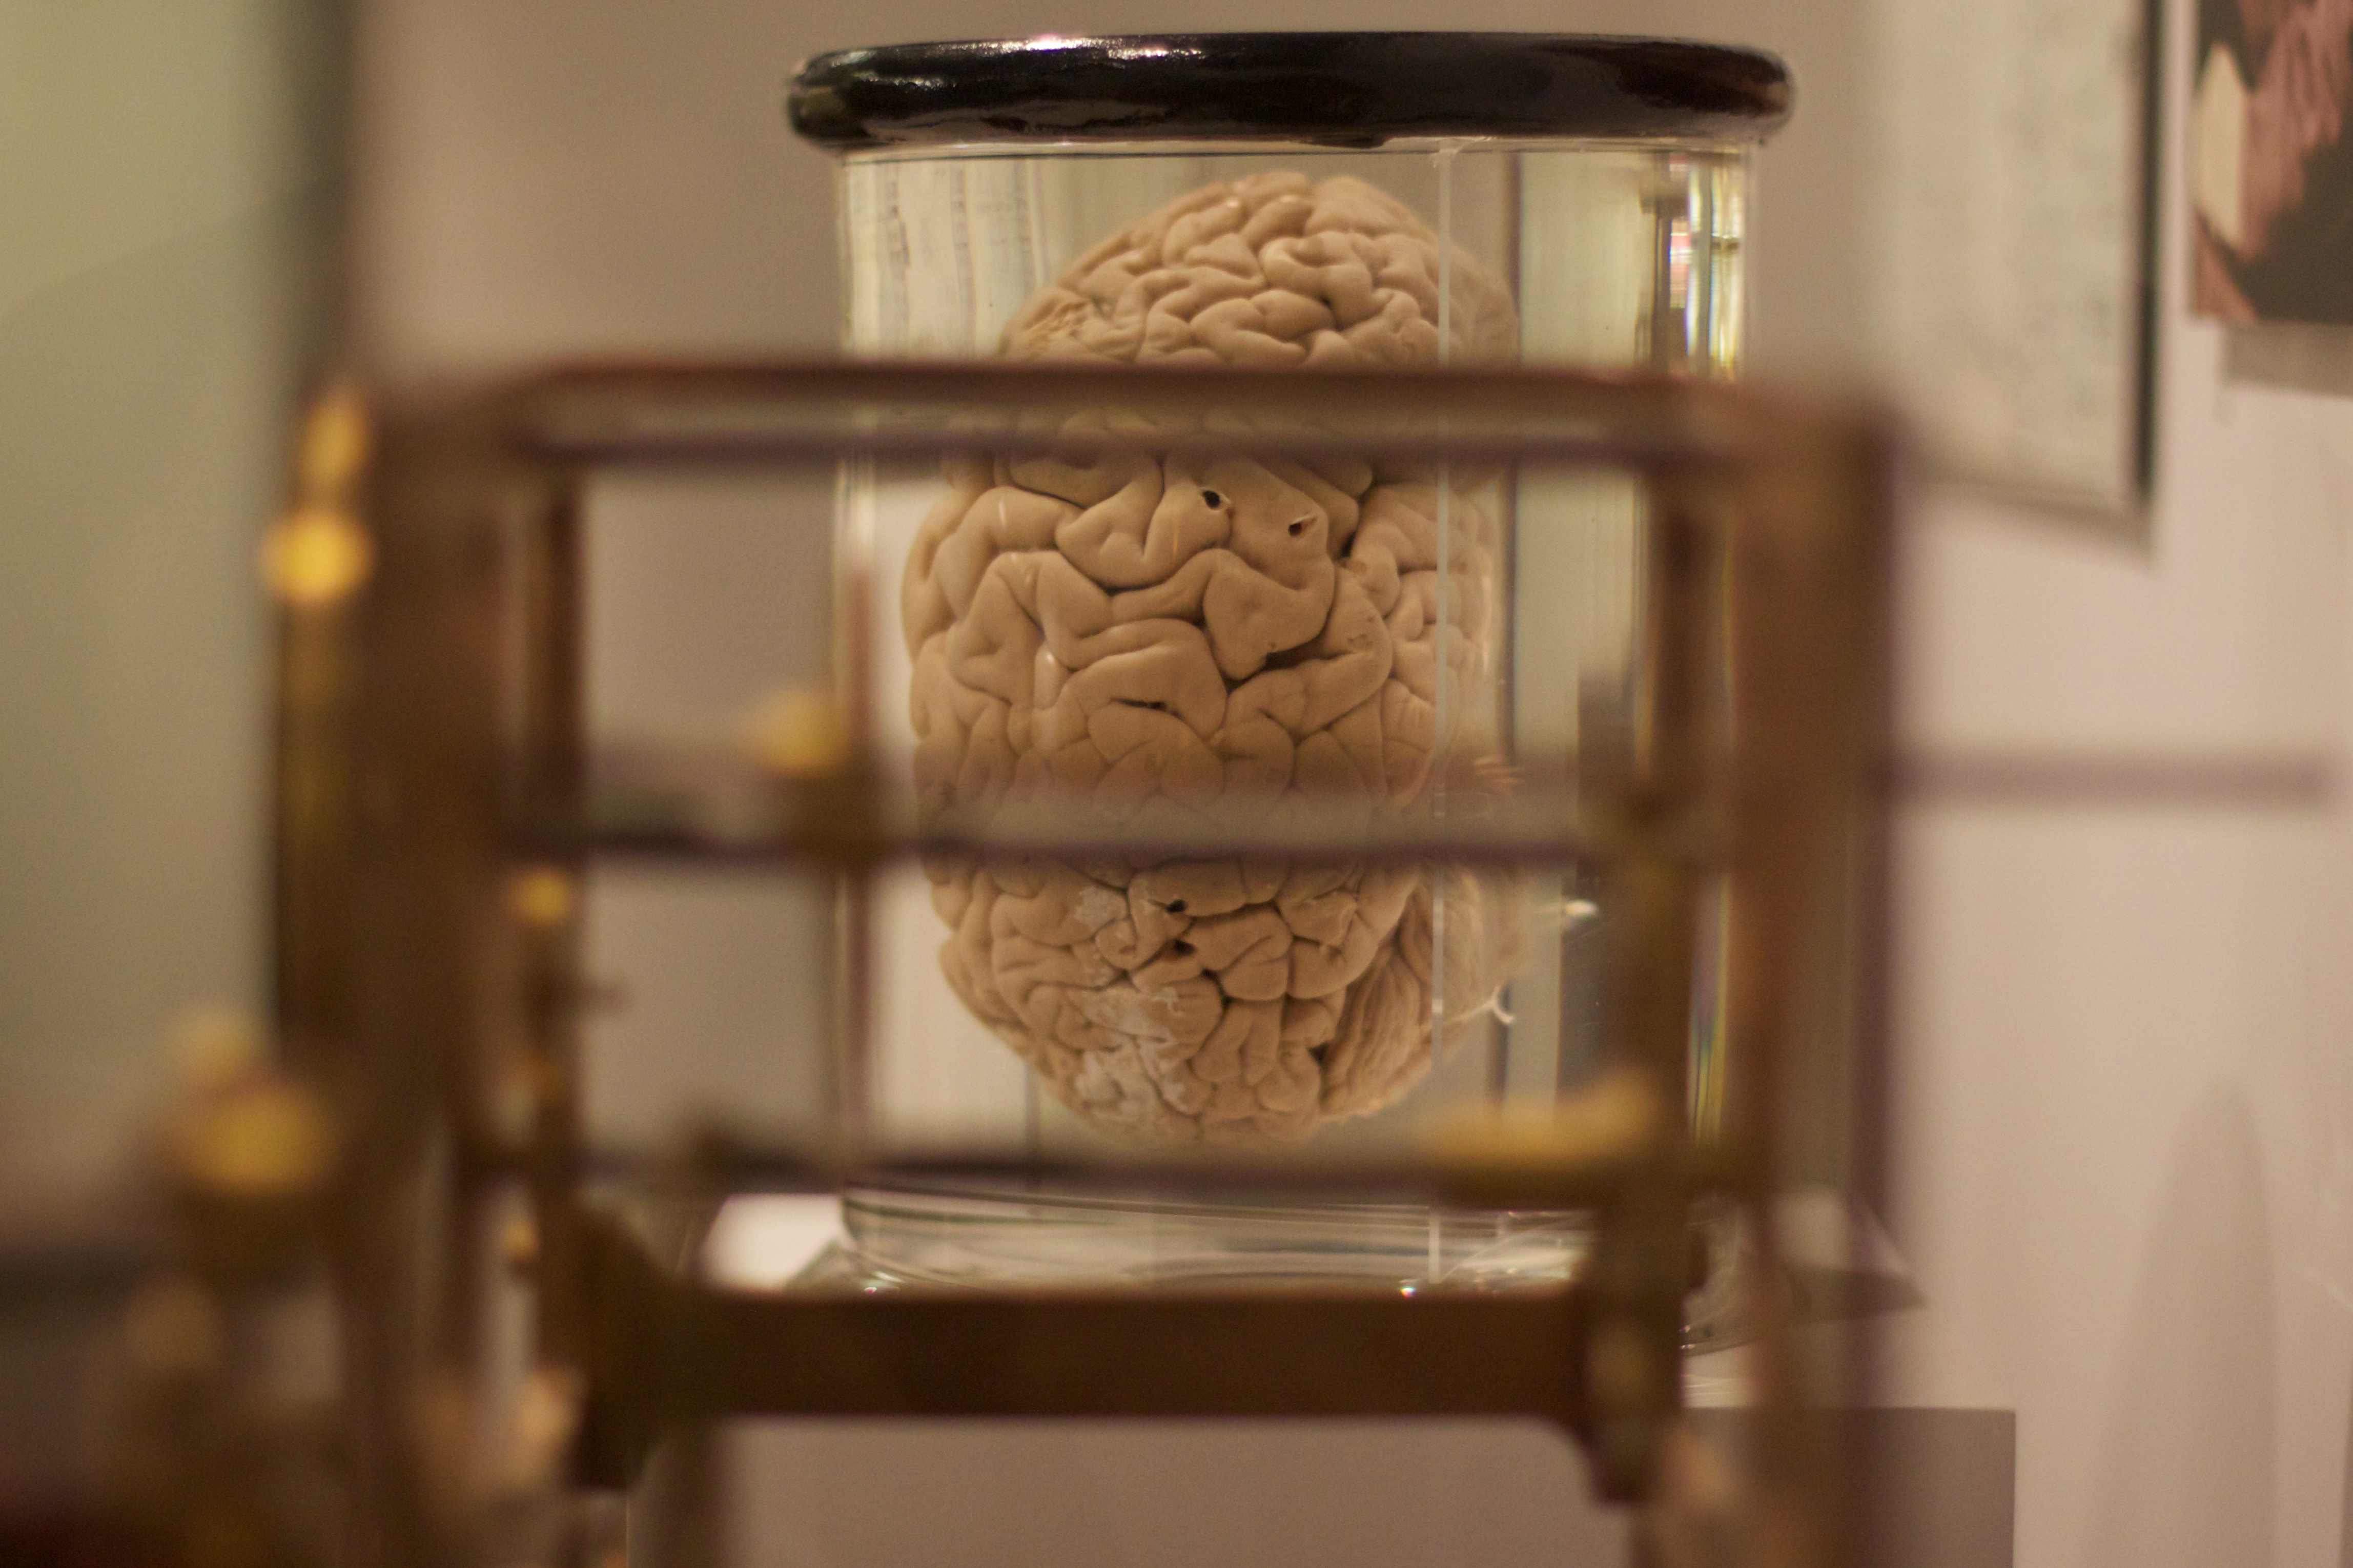
wood, glass, lighting, art, design, tourist attraction, carving